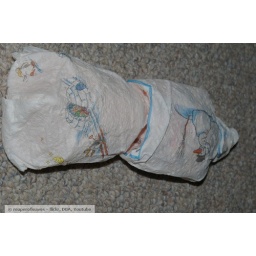
He came covered in this cute paper towel! ^^